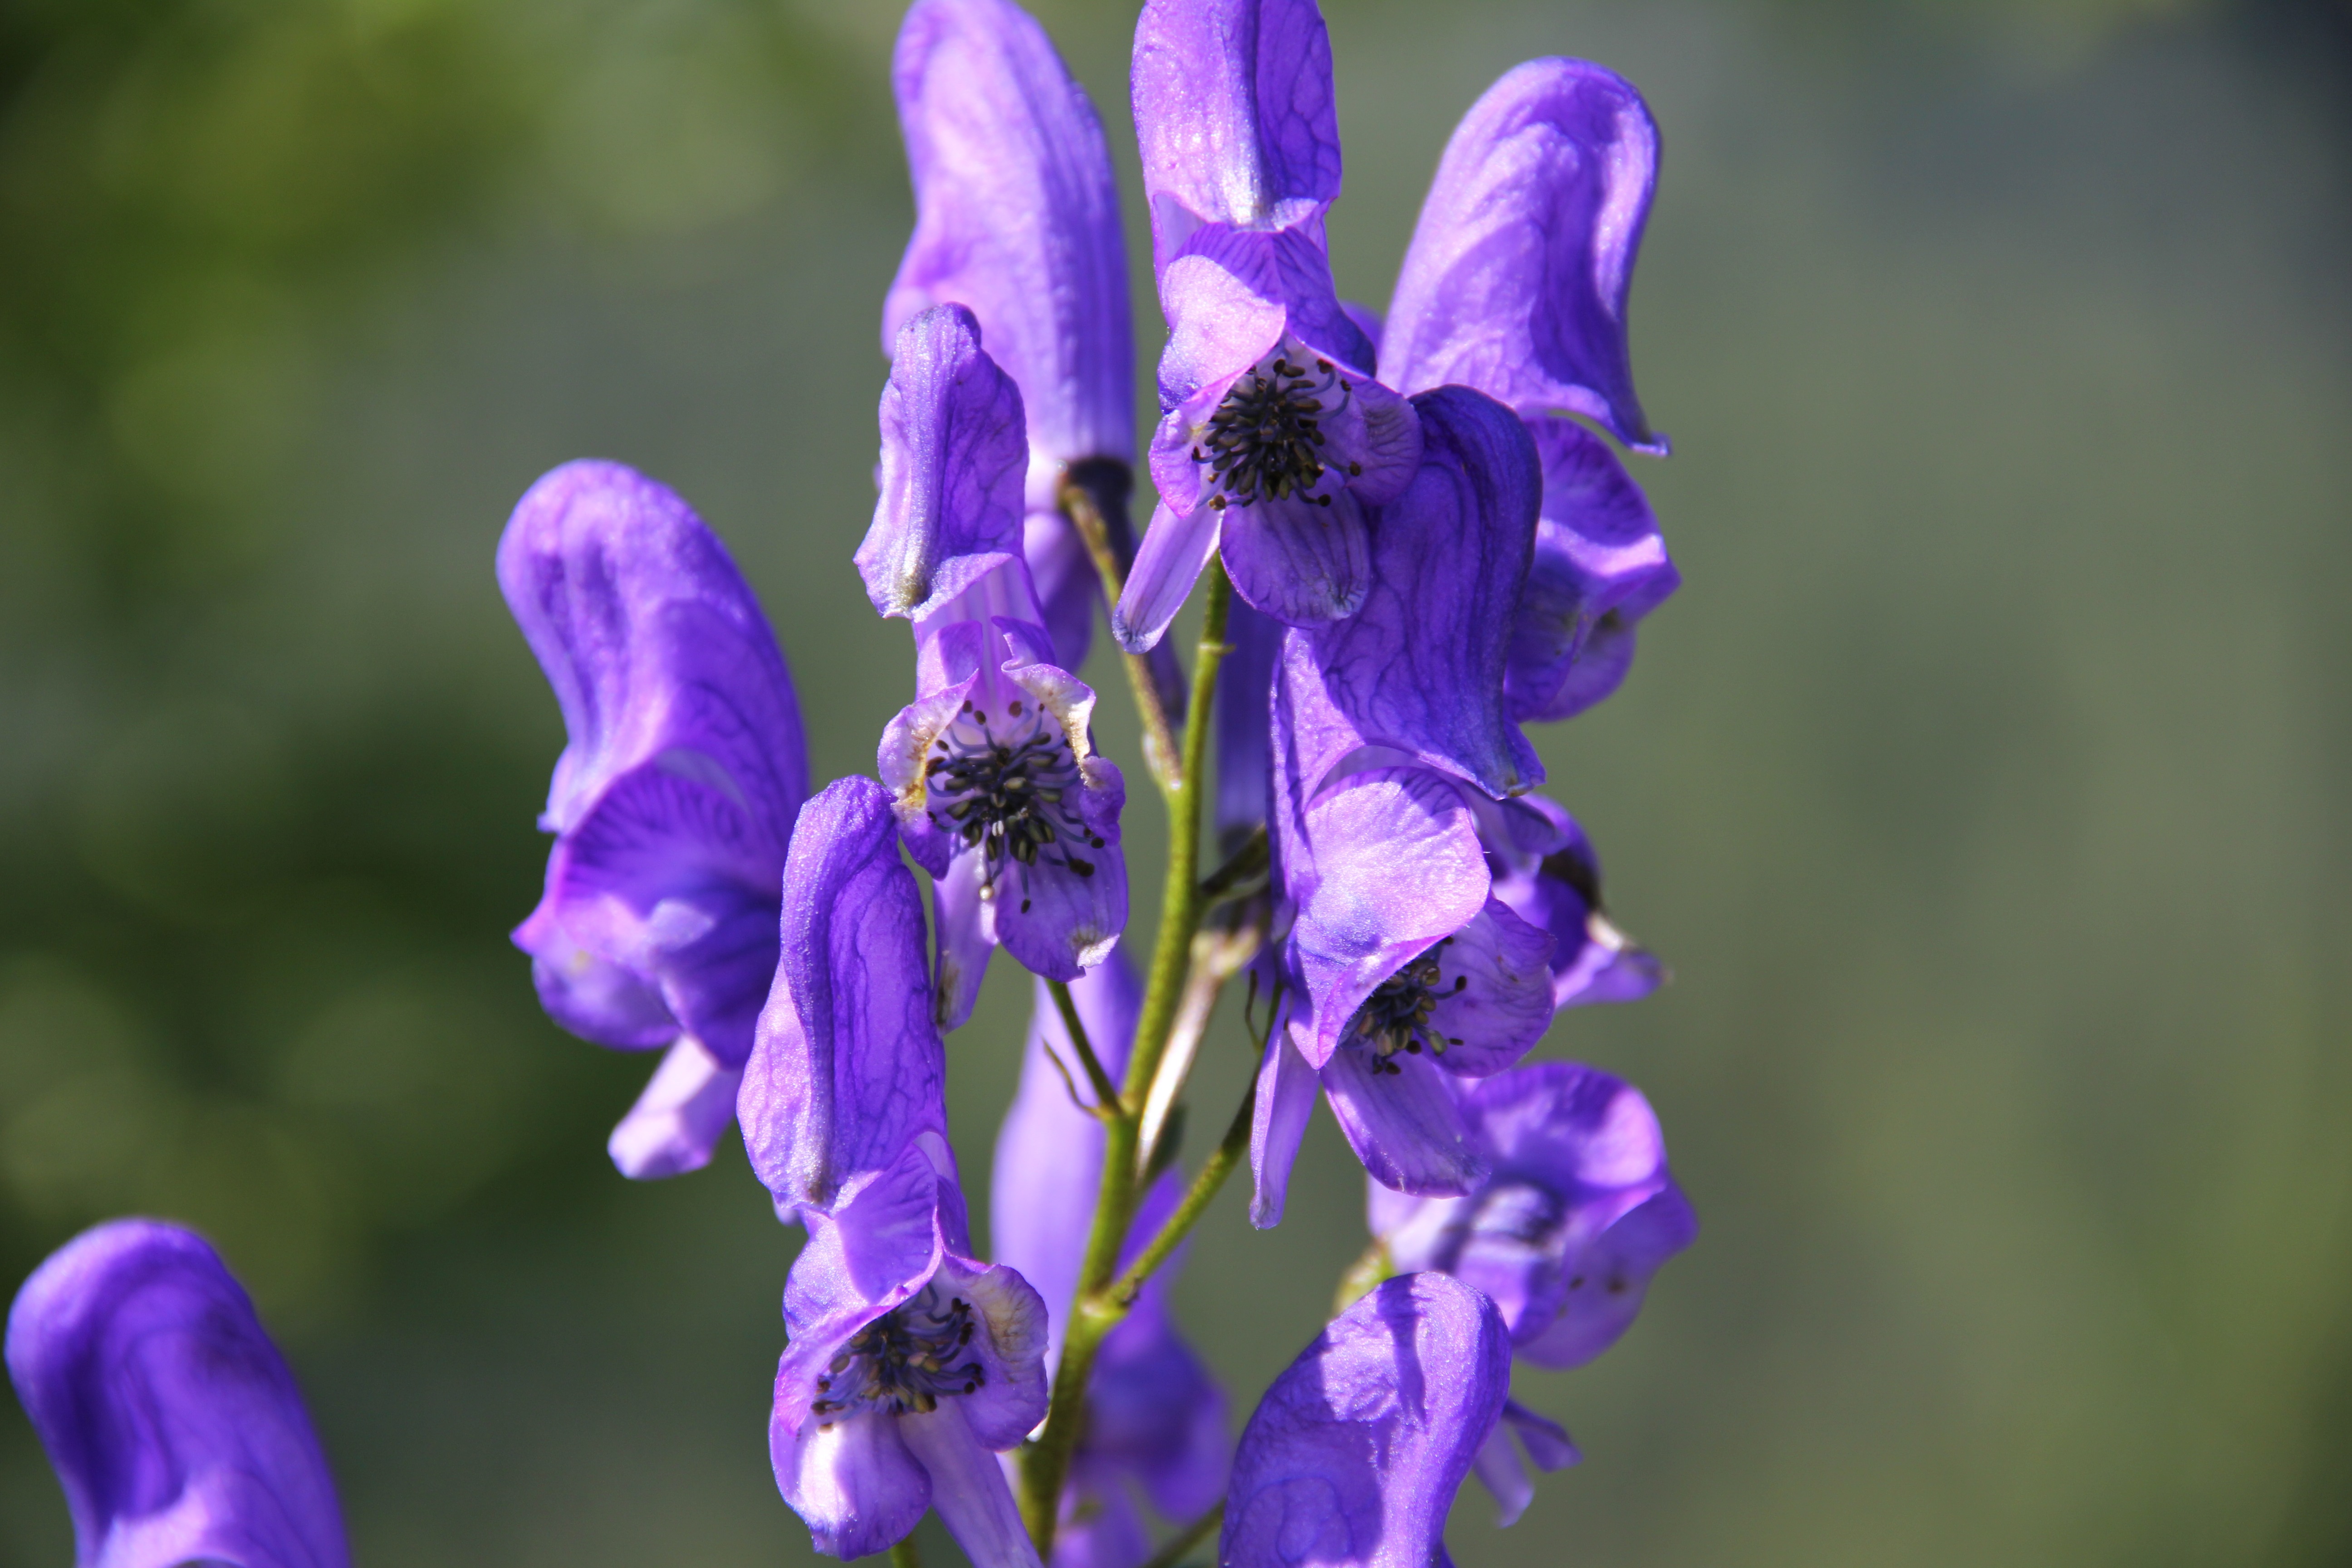
nature, blossom, plant, flower, purple, petal, bloom, herb, botany, blue, flora, lavender, wild flower, wildflower, eye, macro photography, flowering plant, monkshood, plant stem, land plant, english lavender